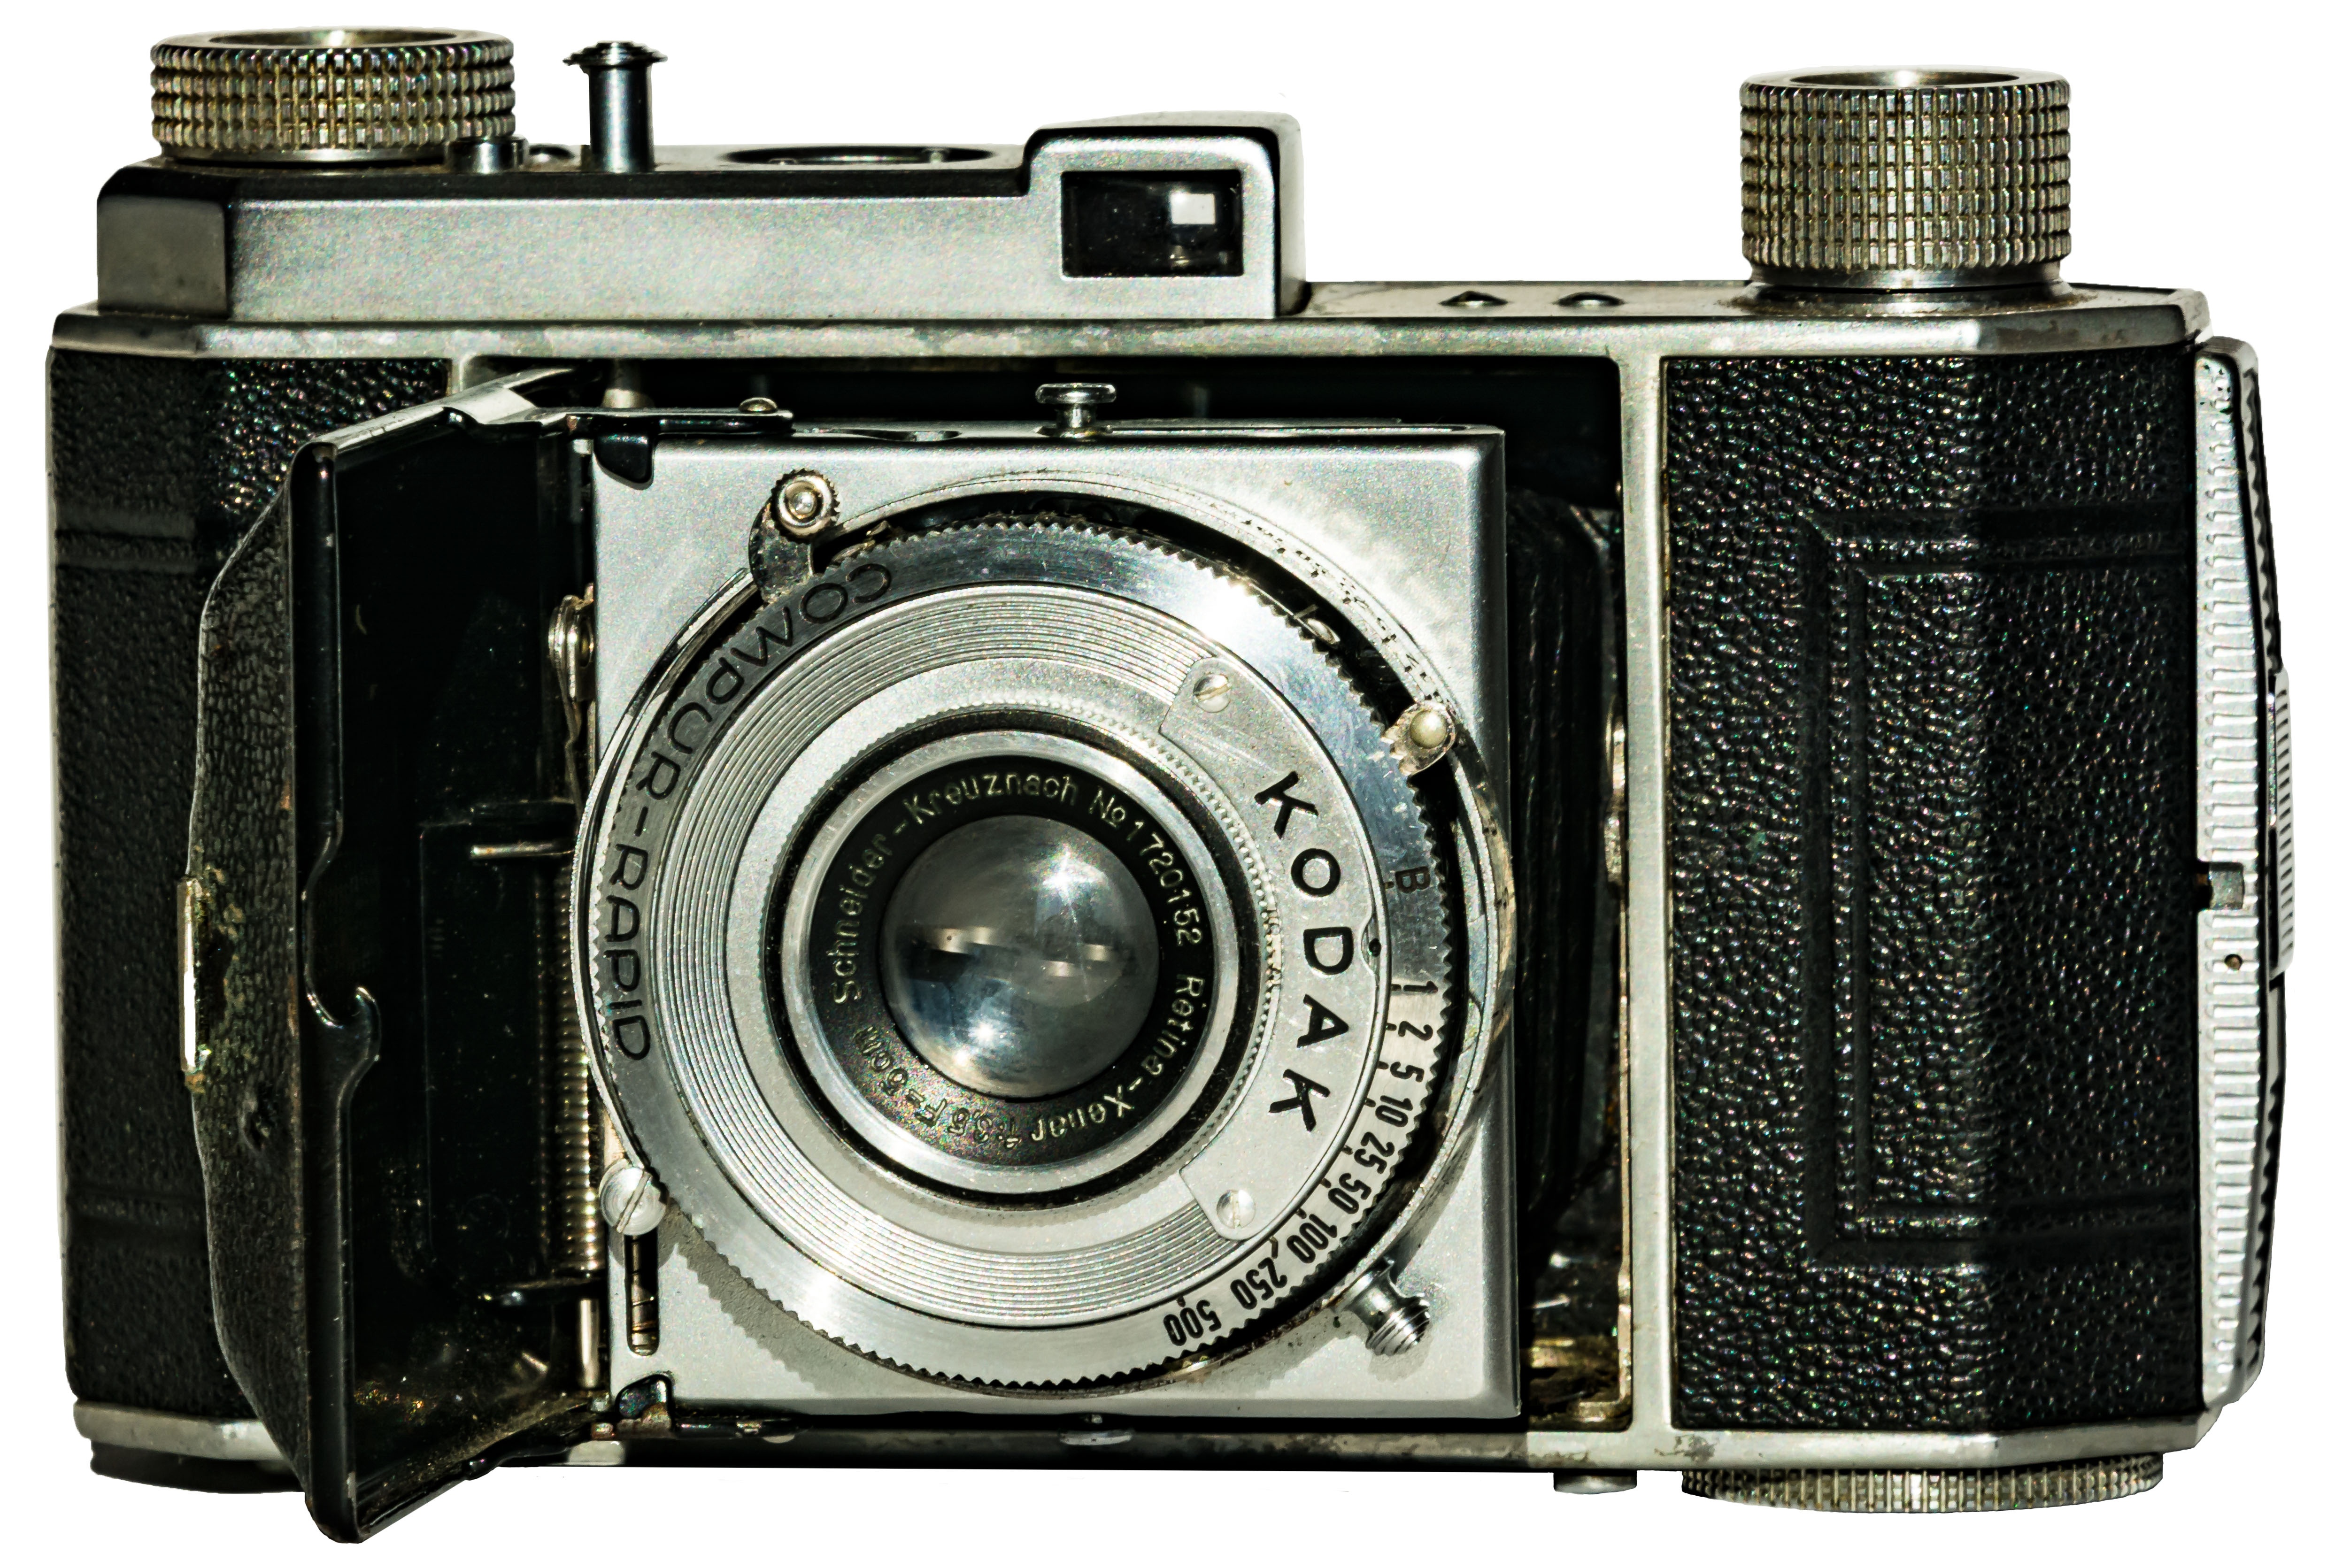
camera, retro, old, nostalgia, old camera, digital camera, photograph, kodak, camera lens, photo camera, single lens reflex camera, cameras optics